Tom Mitchell (Australian footballer)

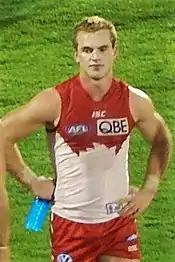
Mitchell playing for Sydney in 2013

Mitchell was drafted to Sydney with pick 21 in the 2011 AFL draft under the father–son rule. Mitchell experienced a number of injuries in 2012 and despite some good form in reserves games, was unable to break into the senior side that won the premiership.